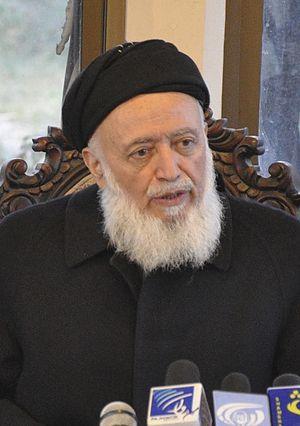
Burhanuddin Rabbani, né le 20 septembre 1940 dans la province de Badakhchan et mort assassiné le 20 septembre 2011 dans un attentat suicide à Kaboul, est un homme d'État, le fondateur et le chef du parti politique afghan Jamiat-e Islami, l'un des partis de la résistance afghane contre les Soviétiques, d'inspiration islamiste et rassemblant surtout des Tadjiks du Nord. Le commandant Ahmed Chah Massoud était, lui, responsable de la branche militaire de ce parti. Il a été président de l'État islamique d'Afghanistan.
Les élections législatives afghanes de 2010 se sont déroulées le 18 septembre 2010.